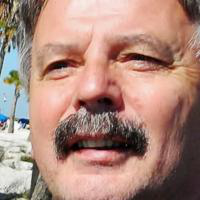
Age group: age 41-55